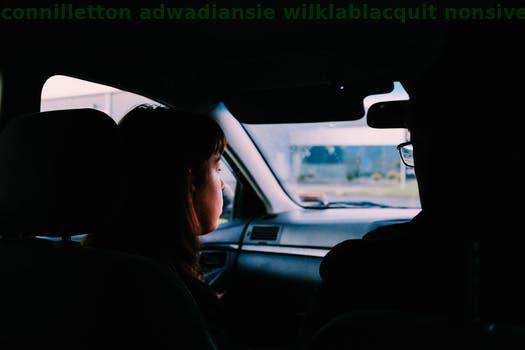
Label: Watermark